Pirkko Työläjärvi

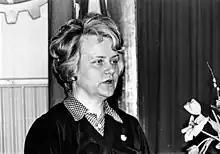
Pirkko Työläjärvi

Pirkko Työläjärvi (born 8 September 1938, Jämsä) is a Finnish politician from the Social Democratic Party.